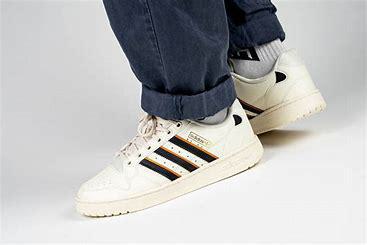
Brand: Adidas
Model: NY 90